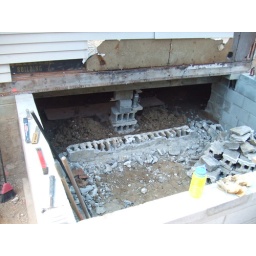
with the old wall gone, and the house lifted about 1/4&amp;quot; I was able to slip the last blocks in the corners.